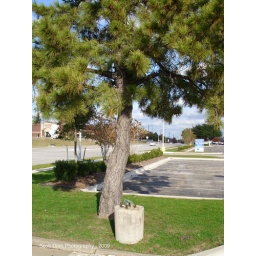
Old light base and tree in Plano